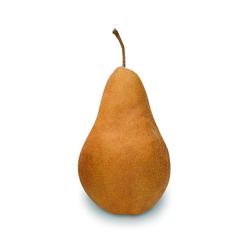
Label: Pear